Småland

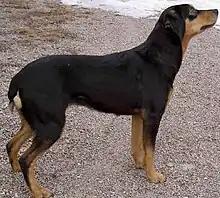
A Smålandströvare (Smaland hound)

Carl Linnaeus (sw. Carl von Linné), (1707–1778), the botanist, often called the father of taxonomy or "The flower-king", was born in Älmhult in Småland. He gave the twinflower its Latin name based on his own ("Latin: Linnaea borealis"), because of his particular fondness of it. The flower has become Småland's provincial flower.